D. Watkins

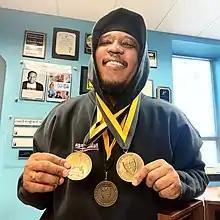
Watkins in December 2022

Dwight "D." or "Doc" Watkins (born February 10) is an author, HBO writer, and professor at The University of Baltimore.